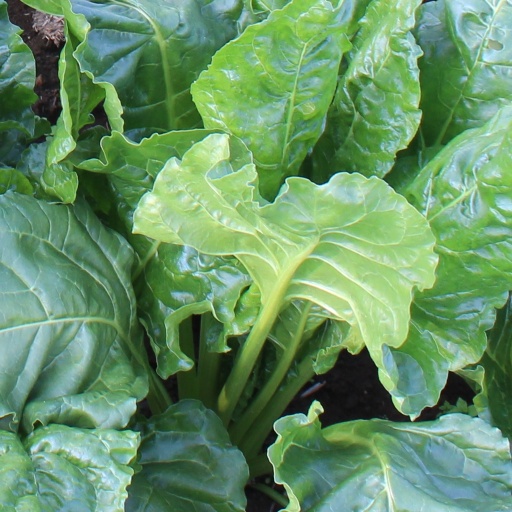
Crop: sugar beet